San Cristóbal de La Laguna

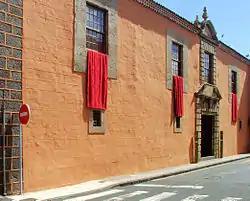
Museum of the History of Tenerife (Palacio Lercaro)

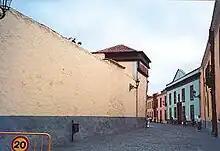
Calle de La Carrera

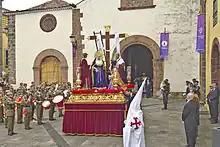
Procession of Holy Week in San Cristóbal de La Laguna

The Romería Regional de San Benito Abad is a popular romeria that is considered the most representative of the Canary Islands, which involves groups coming from all corners of the archipelago. The second Sunday of July is celebrated. She is also considered among the most important romeria in Spain. Courtship is carried through the streets in which people are dressed in traditional costumes and decorated with typical products bullock carts. Along the way throughout the city there are also Canarian folk music.